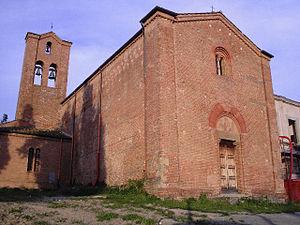
Une piève est une église importante construite en milieu rural à un point de rencontre de plusieurs territoires paroissiaux. Le mot piève désigne aussi l'ensemble des paroisses qui relèvent d'une même piève (église) ainsi que le territoire correspondant.